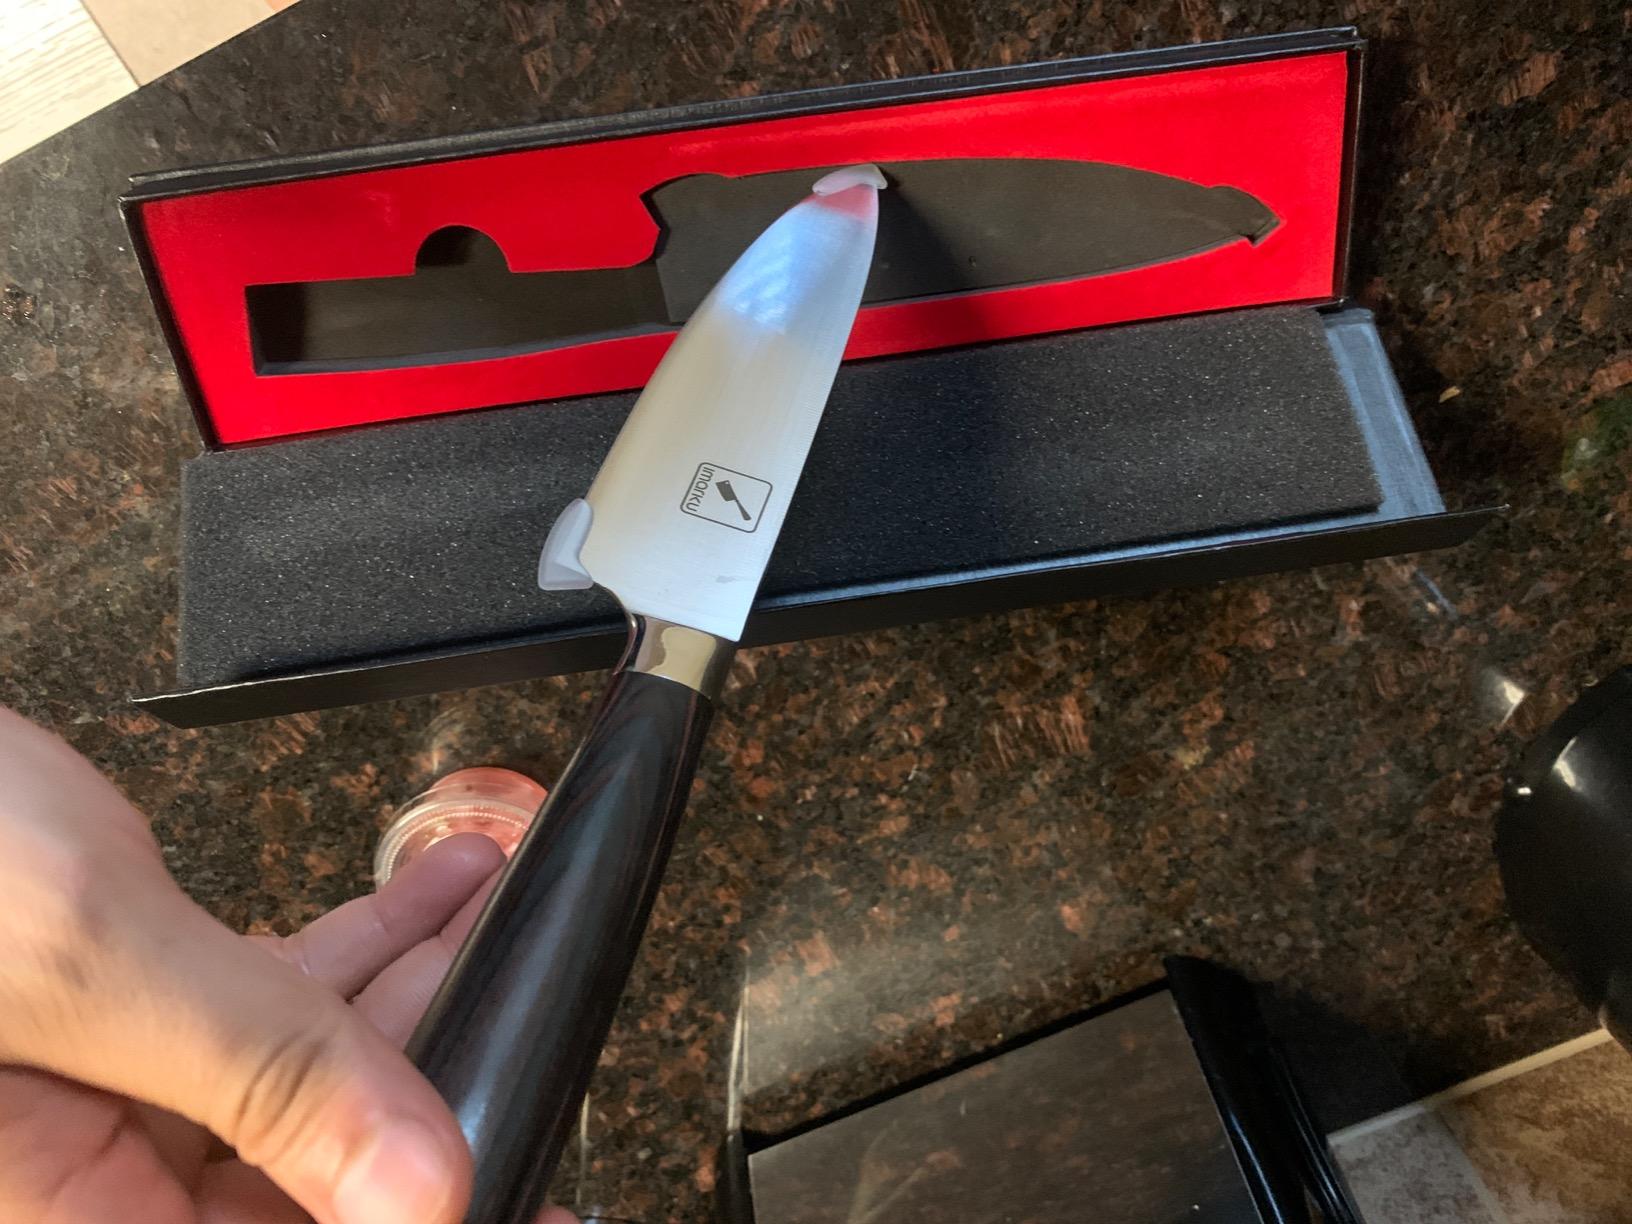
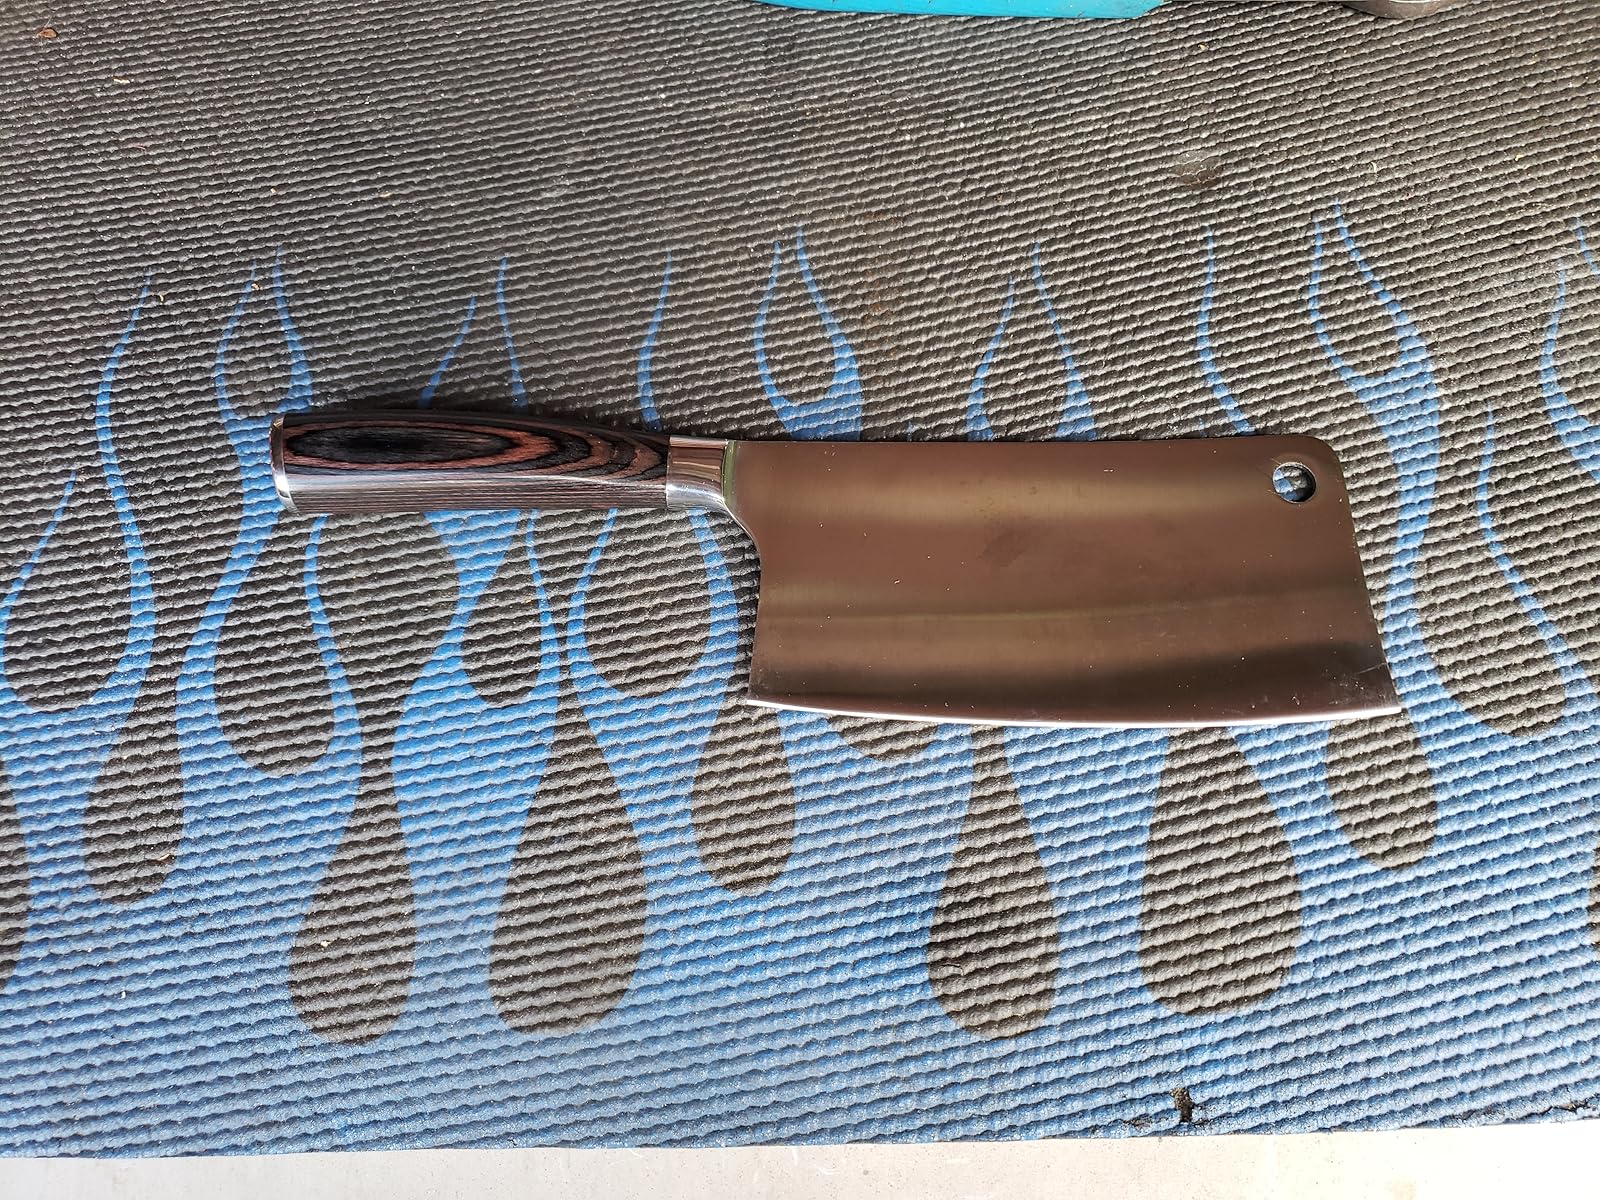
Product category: items_knife
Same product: no